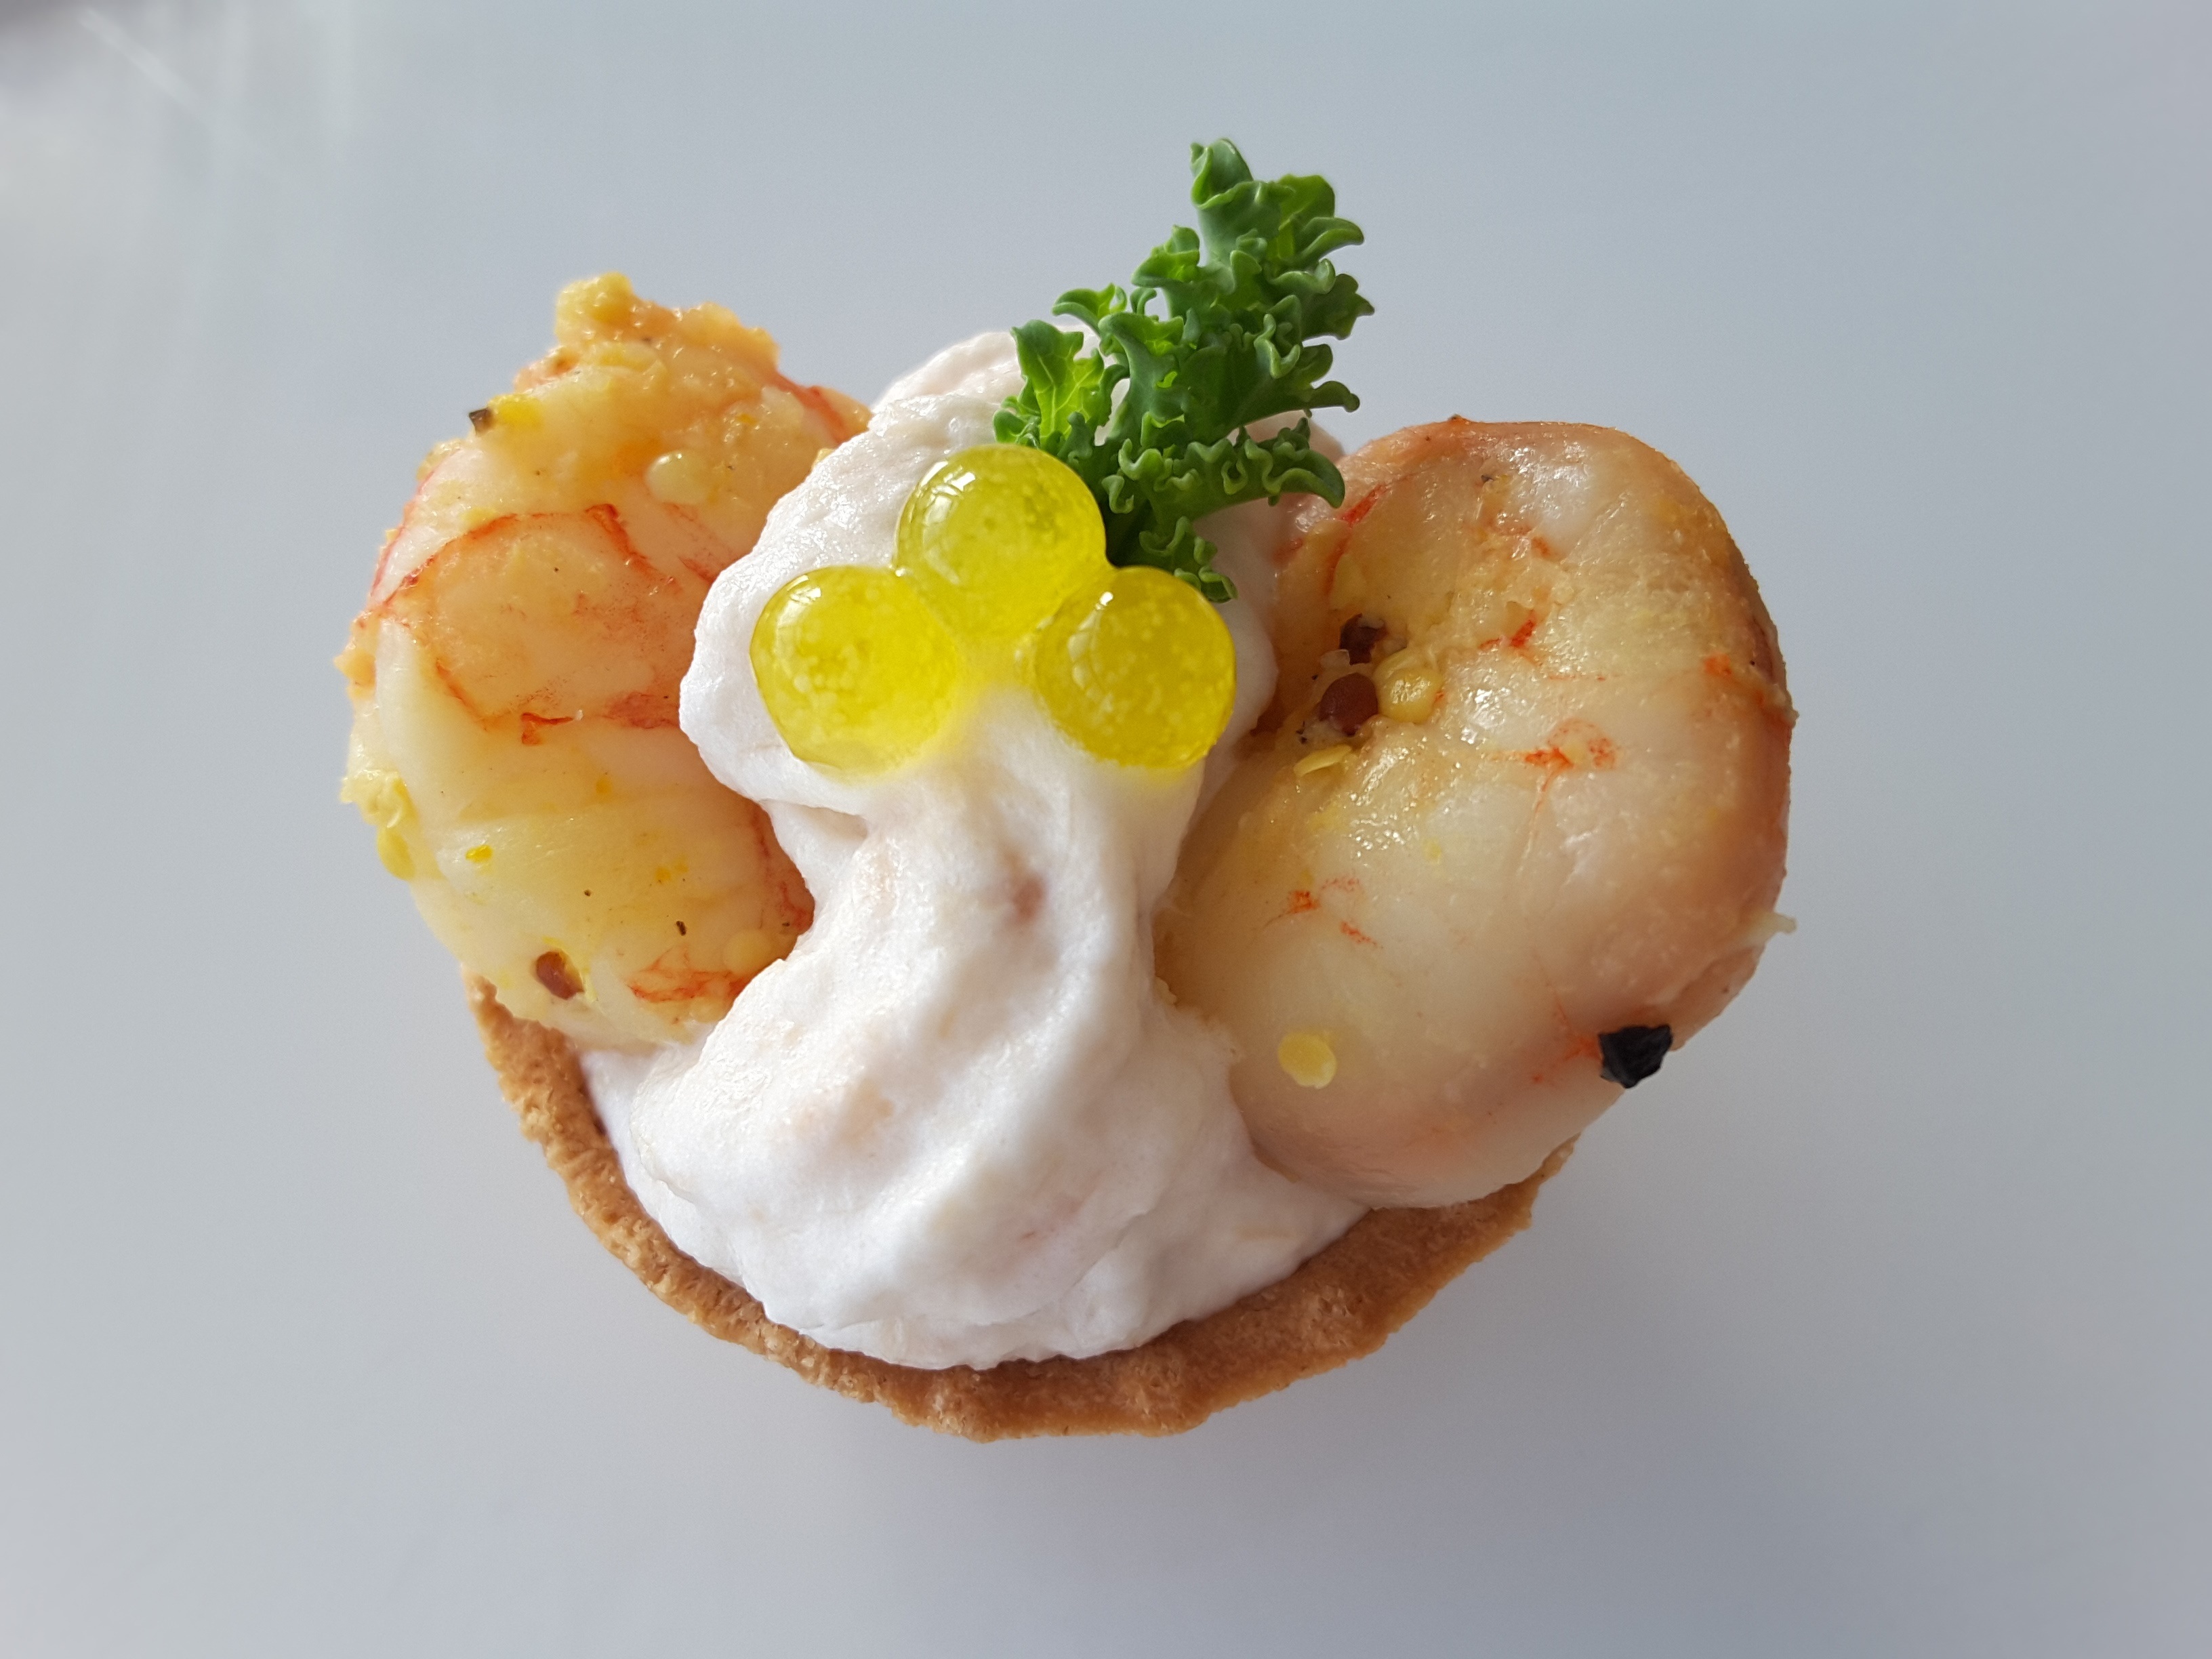
dish, meal, food, produce, seafood, breakfast, dessert, cuisine, couch, top, incoming, prawn, fried food